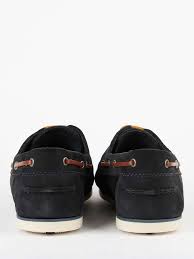
Label: Boat